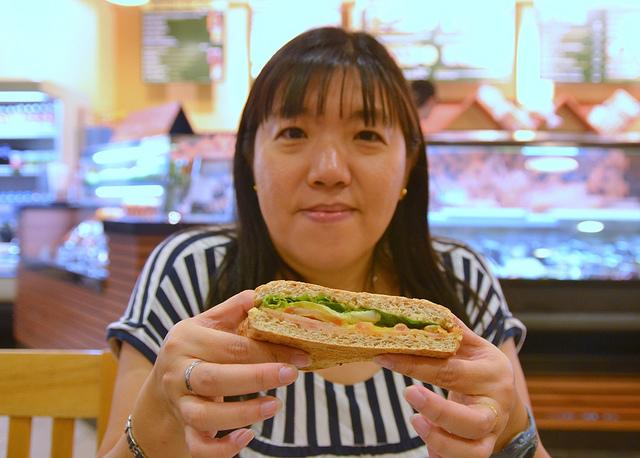
a women that is holding a sandwich in hand